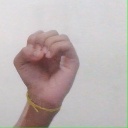
अक्षर: ऊ